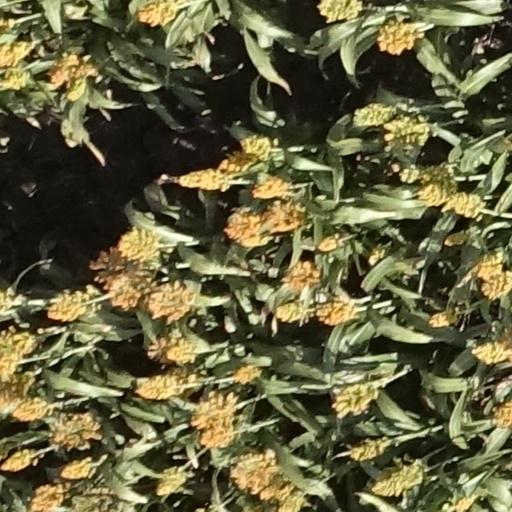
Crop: sorghum